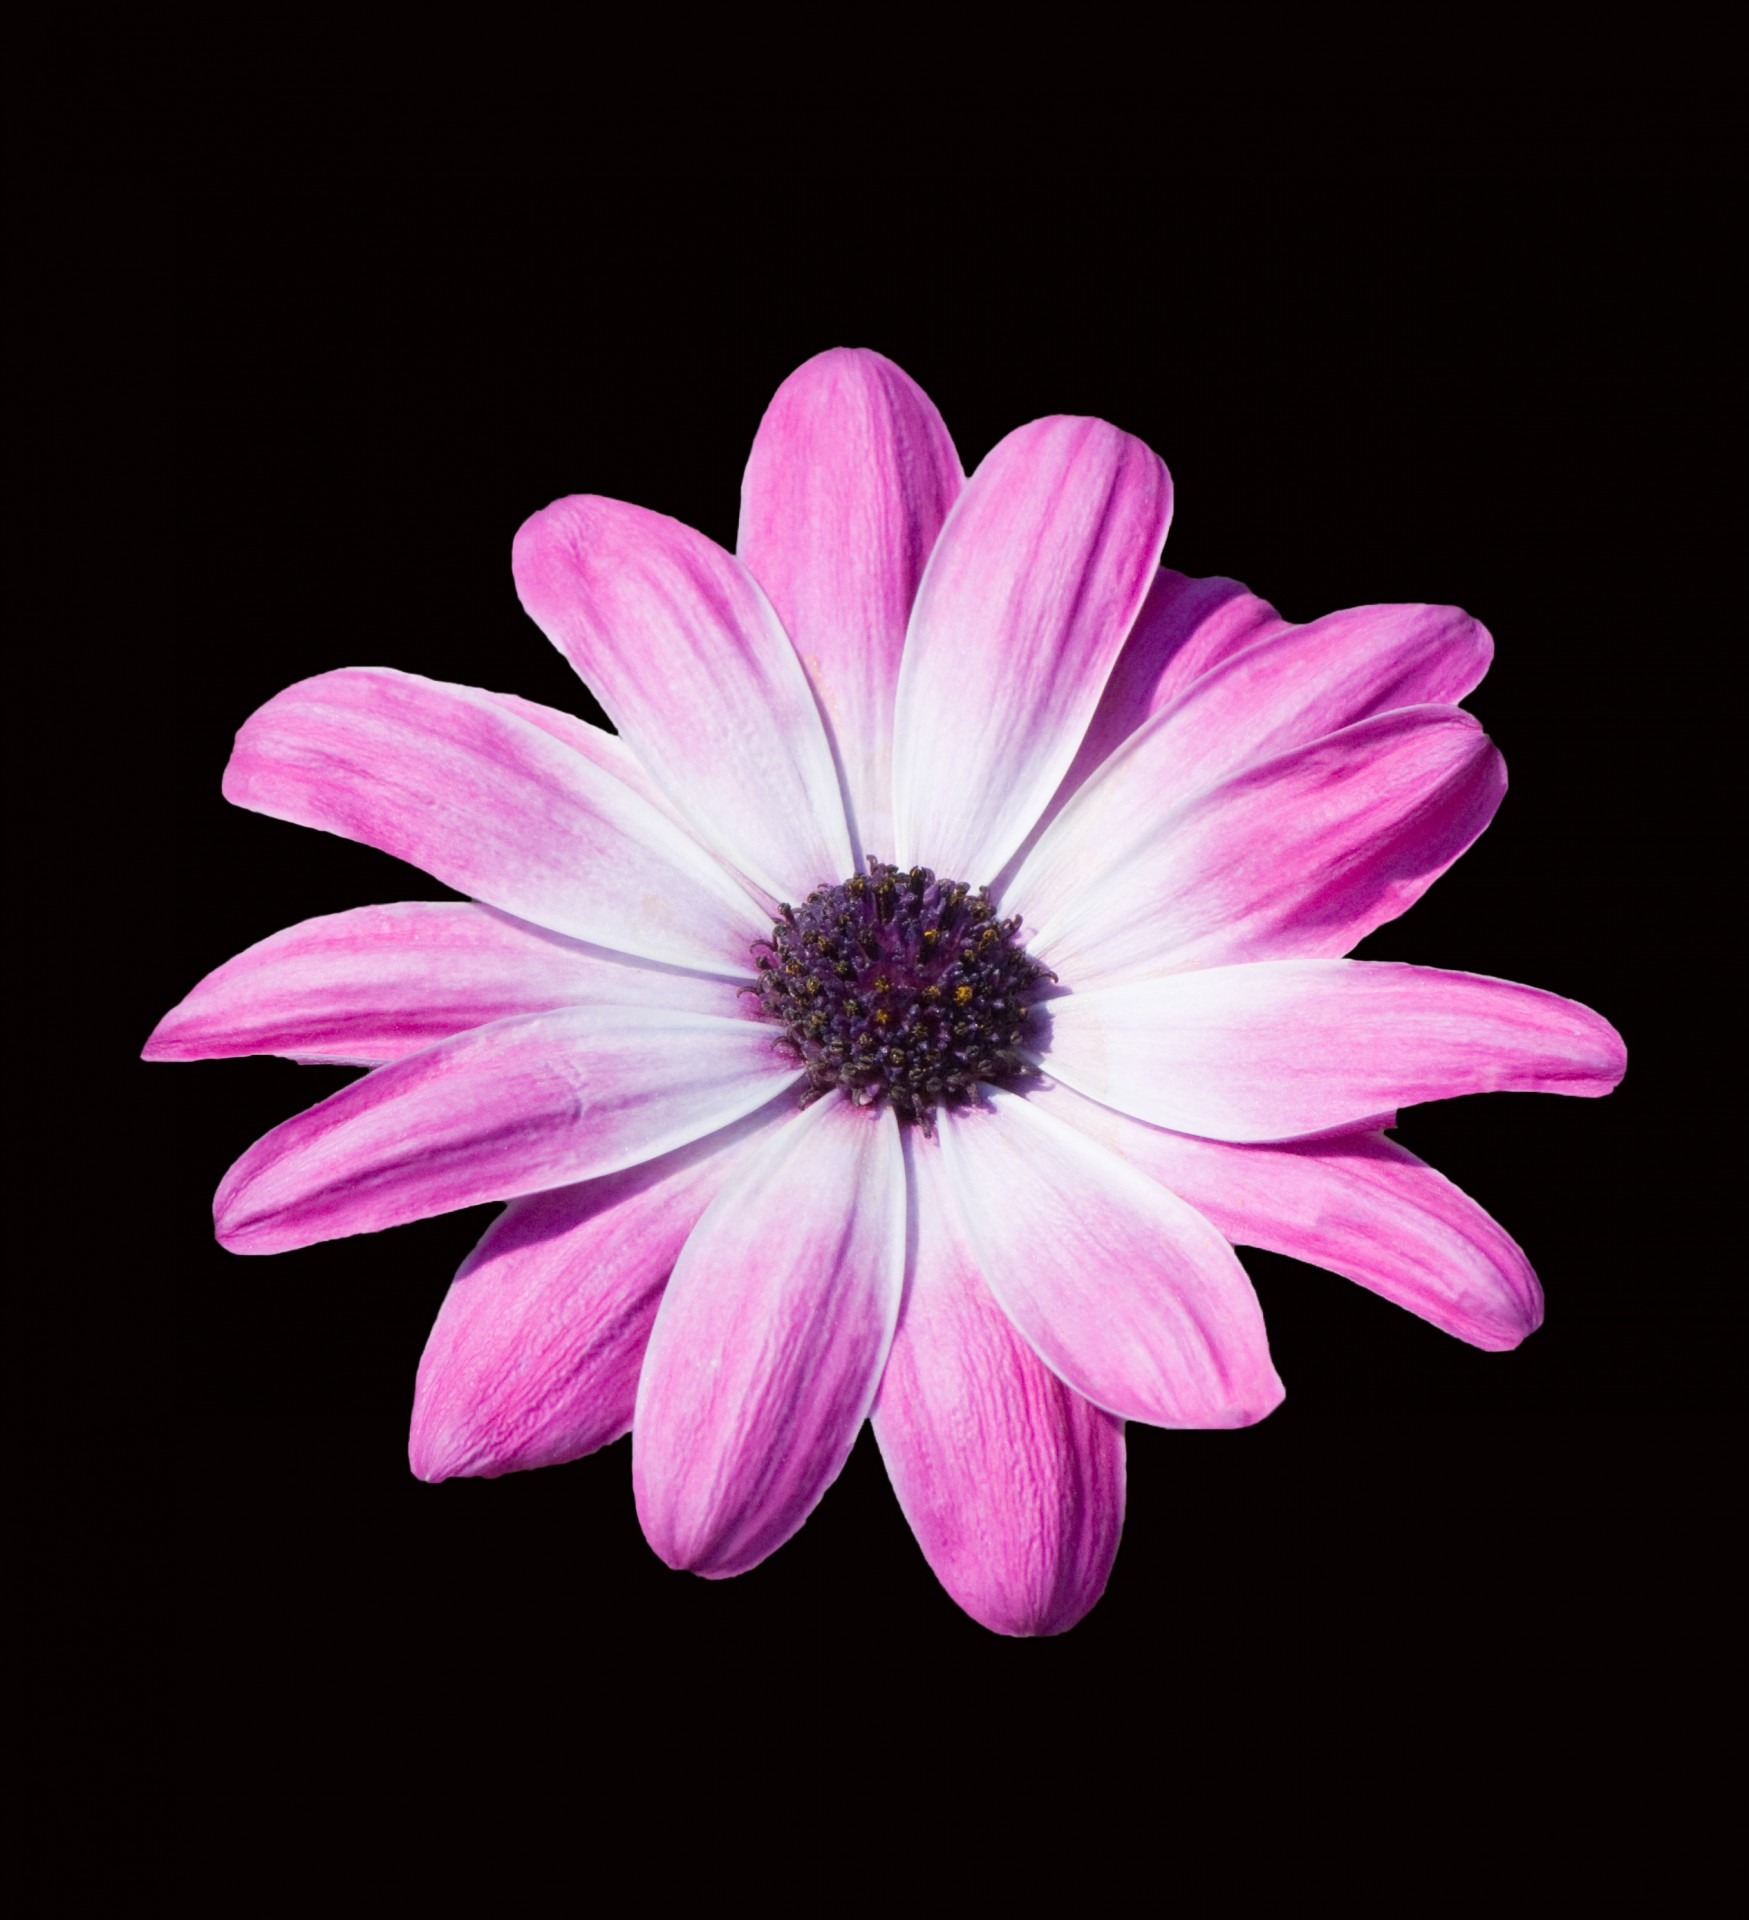
nature, blossom, black and white, plant, photography, flower, purple, petal, bloom, isolated, daisy, black, pink, flora, close up, background, beautiful, gerbera, macro photography, flowering plant, daisy family, plant stem, land plant